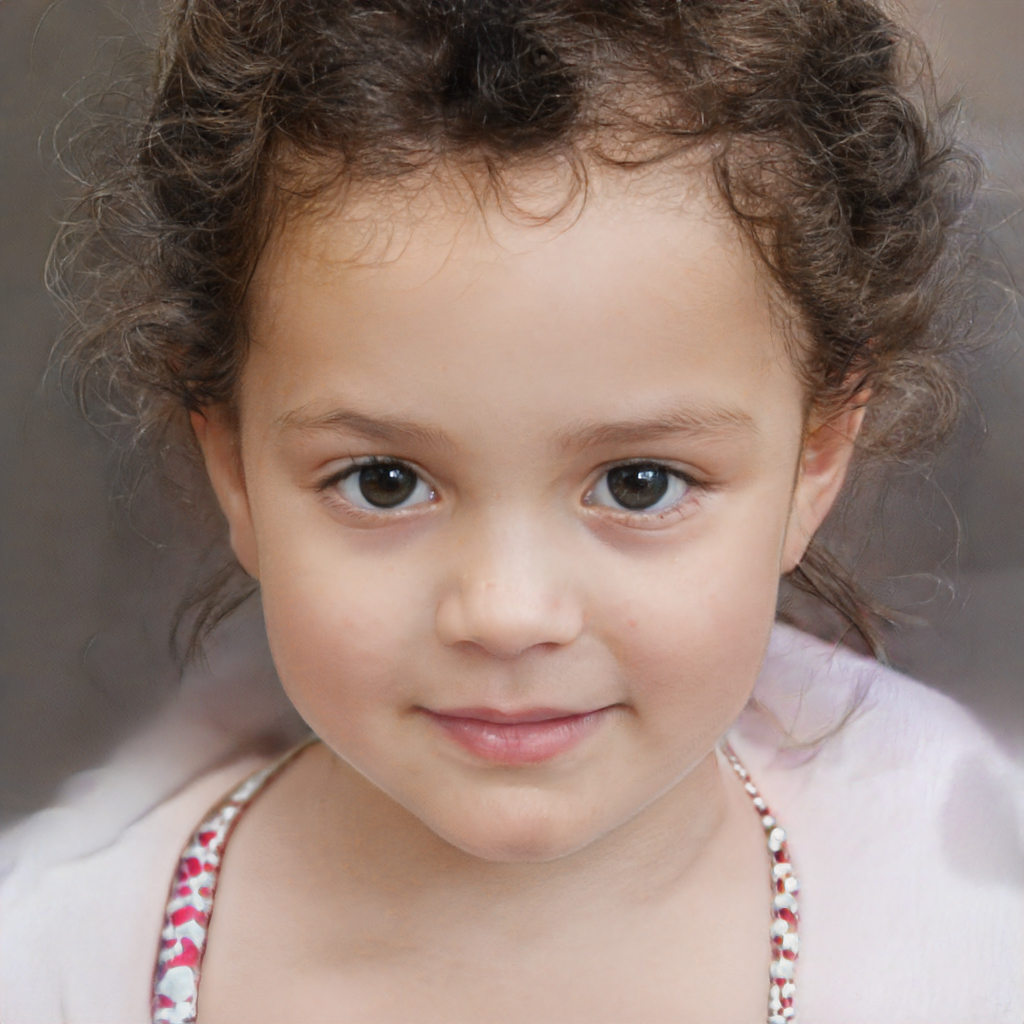
Portrait style: Real Portrait